David Hemmings

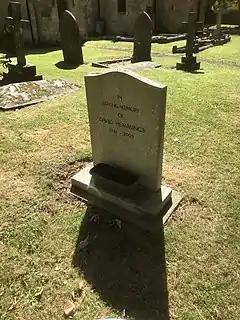
Hemmings' grave in St Peter's Church, Blackland, Wiltshire

Hemmings died suddenly in 2003 at age 62 of a heart attack, in Bucharest, Romania, on the film set of "Blessed" (working title: "Samantha's Child") after he had performed his scenes for the day.